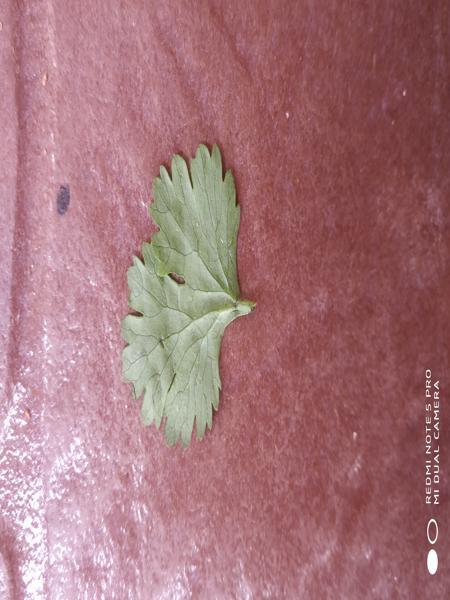
Plant: Coriender